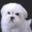
Label: dog